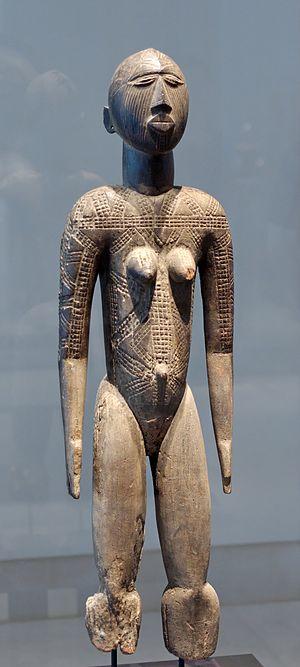
Figure féminine portant des marques de scarification, sculpture nuna.
Les nouni constituent une population vivant en Afrique de l'Ouest, au centre-sud du Burkina Faso et au nord du Ghana.
La notion de religions traditionnelles africaines concerne l'ensemble des religions autochtones historiquement pratiquées en Afrique subsaharienne autres que les religions abrahamiques importées, christianisme et islam.